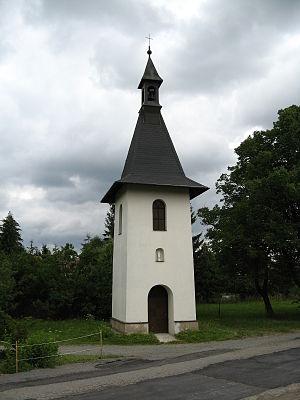
Niva est une commune du district de Prostějov, dans la région d'Olomouc, en République tchèque. Sa population s'élevait à 322 habitants en 2018.